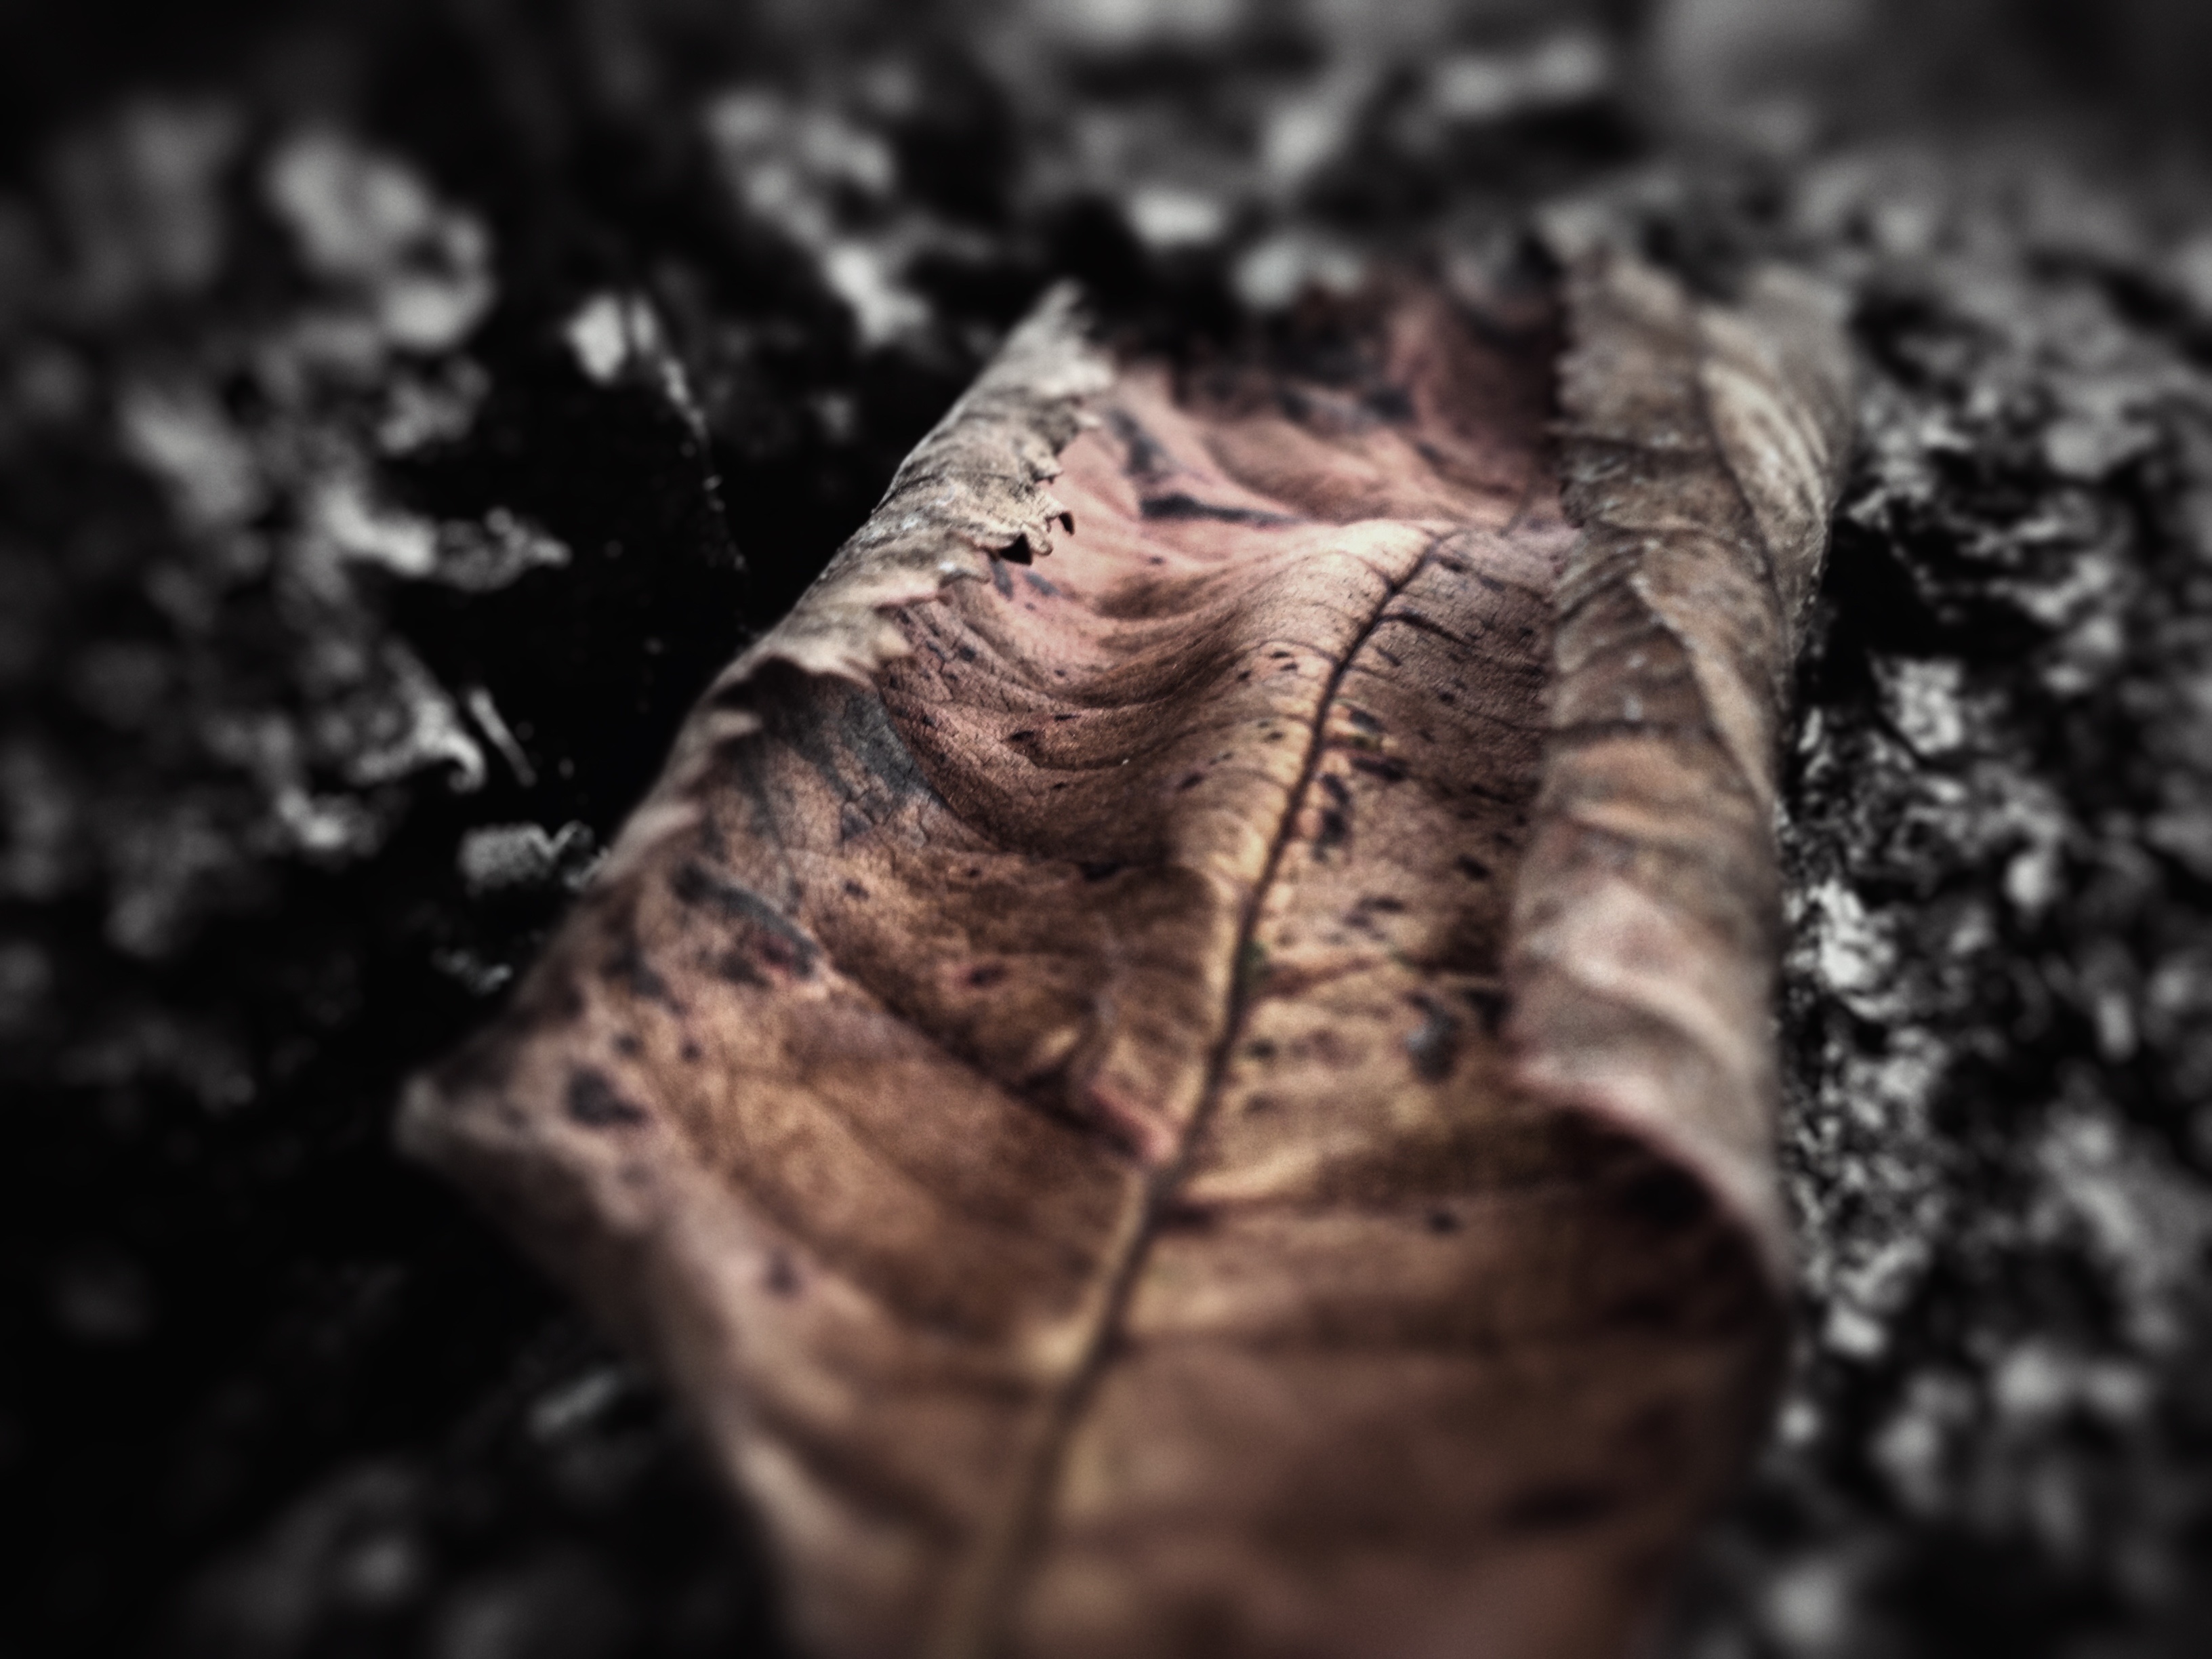
hand, tree, nature, wood, photography, leaf, trunk, wildlife, soil, monochrome, fauna, close up, macro photography, monochrome photography